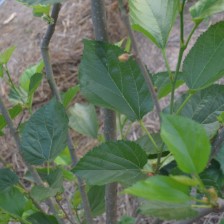
Variety: ChiangMaiBuriram60